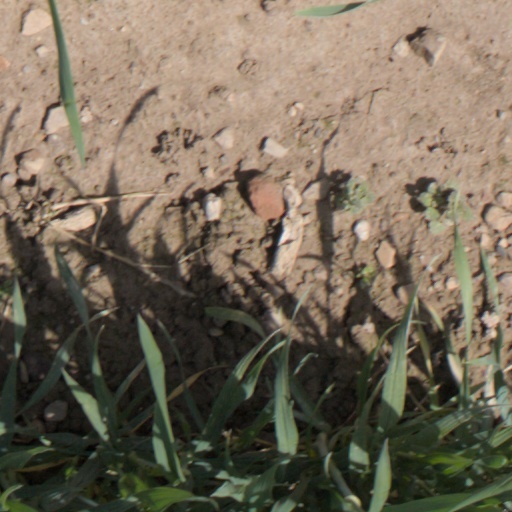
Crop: wheat